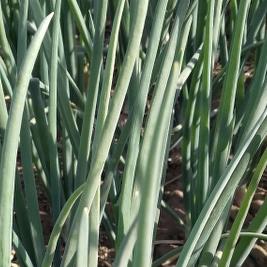
Crop: Onion
Condition: healthy-leaf